Lost works by Vincent van Gogh

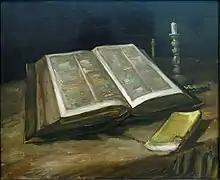
"Still Life with Bible", 1885, Nuenen.

The father of Vincent van Gogh, the Nuenen pastor Theo van Gogh, died unexpectedly on 26 March 1885. Vincent moved to Antwerp on November 27. In the following months his mother, Anna-Cornelia van Gogh-Carbentus, decided to move to a smaller home for her and her daughter Wil. They found an upper part of a house on the corner of the Nieuwe Ginnekenstraat and Wapenplein (nowadays Van Coothplein 33 A) in Breda and moved there on 30 March 1886 (coincidentally Vincent's 33rd birthday).